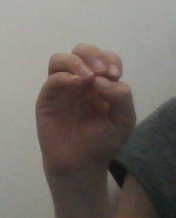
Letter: ha